Nil by Mouth (film)

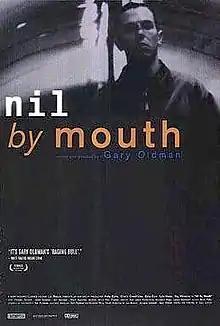
Theatrical release poster

Nil by Mouth is a 1997 drama film written, produced and directed by Gary Oldman. His debut as a filmmaker, it portrays the life of a dysfunctional, working-class family in South East London, partly inspired by Oldman's own upbringing. It stars Ray Winstone, Kathy Burke, Charlie Creed-Miles, Laila Morse and Edna Doré. The score was composed by Eric Clapton.